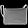
Label: Bag